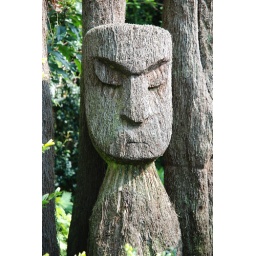
Carved palm tree in Clandon Park by the Maori meeting house